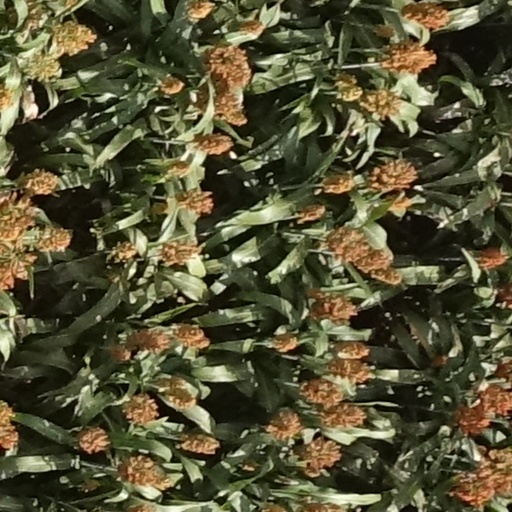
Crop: sorghum